American Ninja

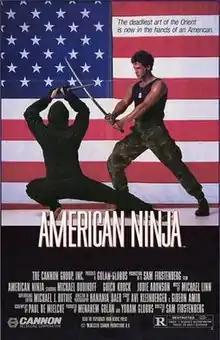
Theatrical release poster

American Ninja is a 1985 American martial arts action film produced by Menahem Golan and Yoram Globus's Cannon Films. Directed by Sam Firstenberg, who specialized in this genre in the 1980s, the film stars Michael Dudikoff in the title role and is the first installment in the "American Ninja" franchise, followed by "" (1987). It had a mixed reception, but it was a financial success, and since then, it has been considered a cult film.